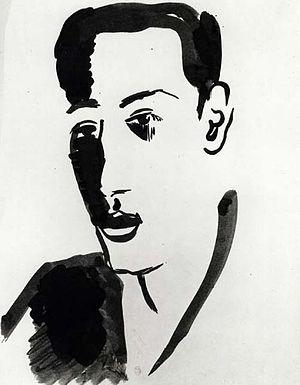
Ilarie Voronca, de son vrai nom Eduard Marcus, est un poète et écrivain français d'origine roumaine.